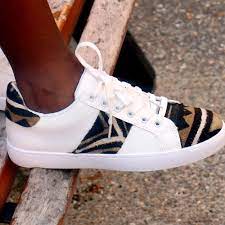
Nataal bii maa ngi ciy janook jenn waay. Mu sol dàllu bot moom waa ji. Mel na ne ay dàllu bot la sol. Dàllu bot yu weex la..